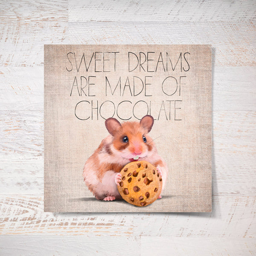
a small mouse and a biscuit on rustic background